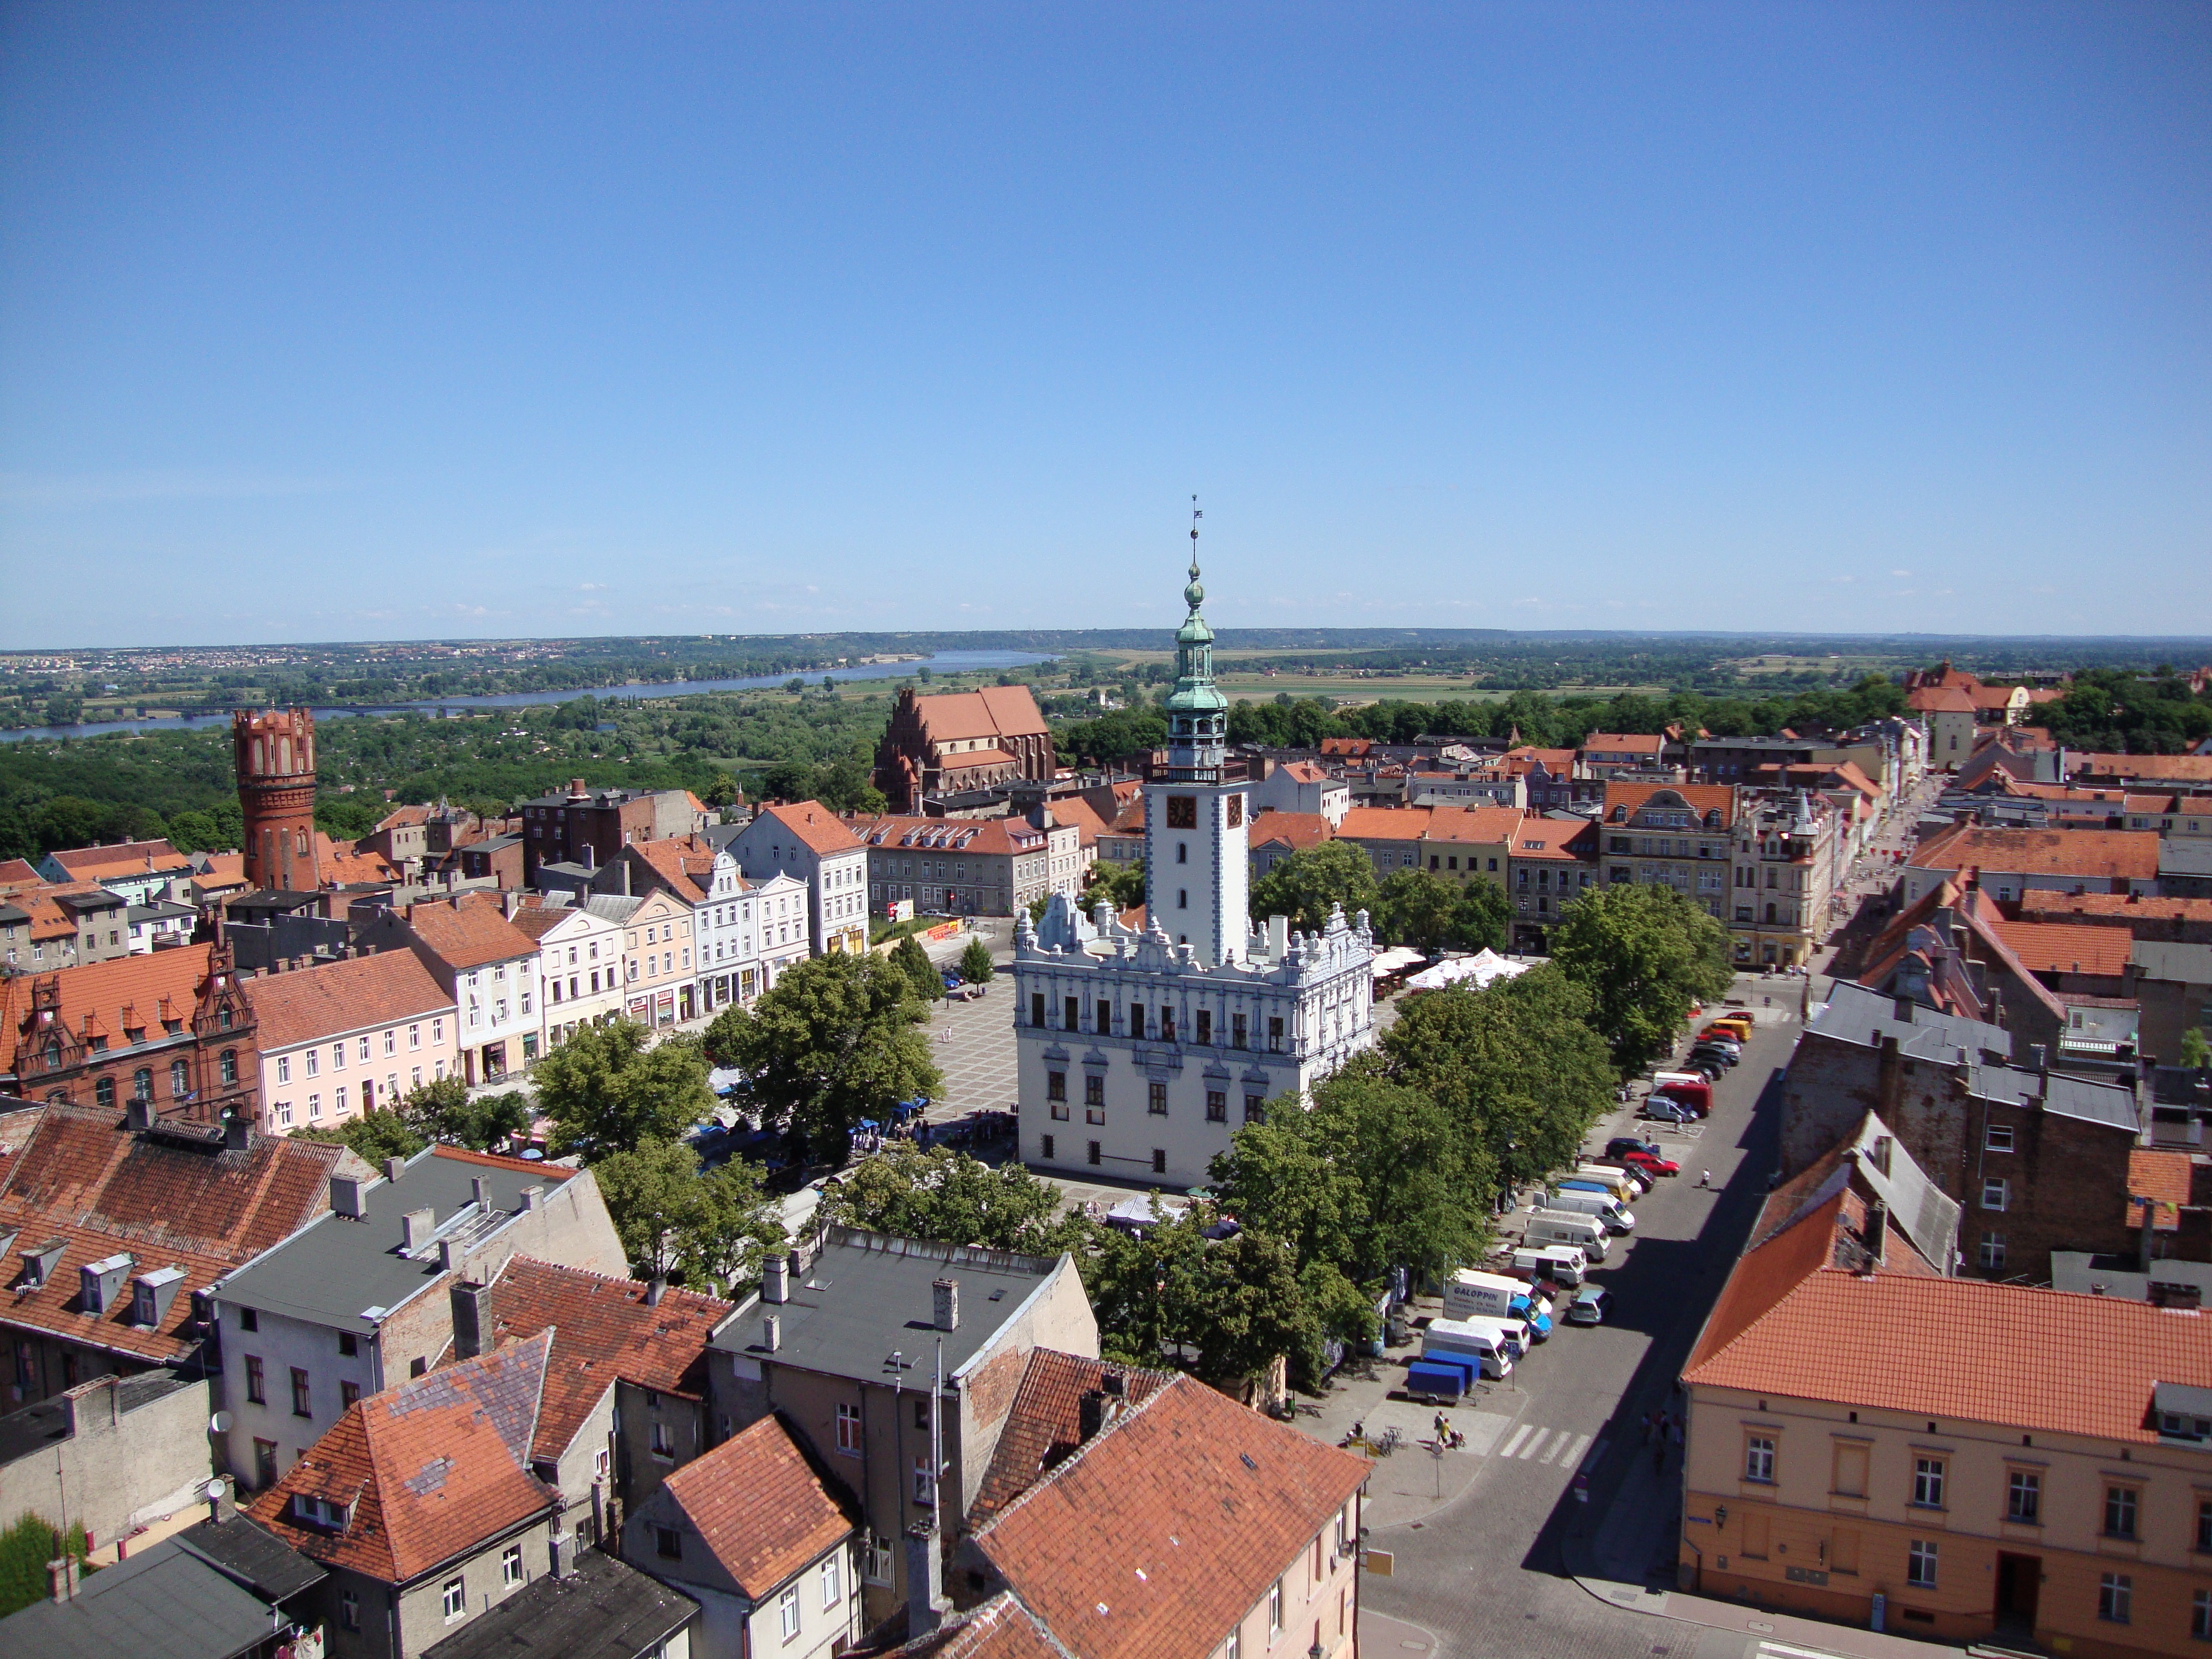
architecture, skyline, town, city, monument, cityscape, panorama, downtown, landmark, tourism, aerial, poland, town square, neighbourhood, the old town, bird's eye view, aerial photography, che mno, urban area, residential area, geographical feature, human settlement